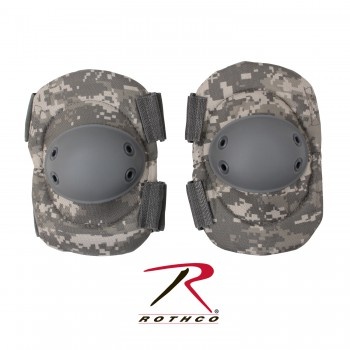
Multi-purpose SWAT Elbow Pads
Multipurpose SWAT Elbow Pads feature a 900 Denier Polyester material over 1/2" foam padding, rubber non slip caps, and a dual hook & loop secure fastening system. One size fits most, matching knee pads are also available. WARNING: This product contains a chemical known to the State of California to cause cancer, birth defects and other reproductive harm.
Brand: Rothco
Category: Sporting Goods > Outdoor Recreation > Hunting & Shooting > Airsoft > Airsoft Protective Gear > Airsoft Pads